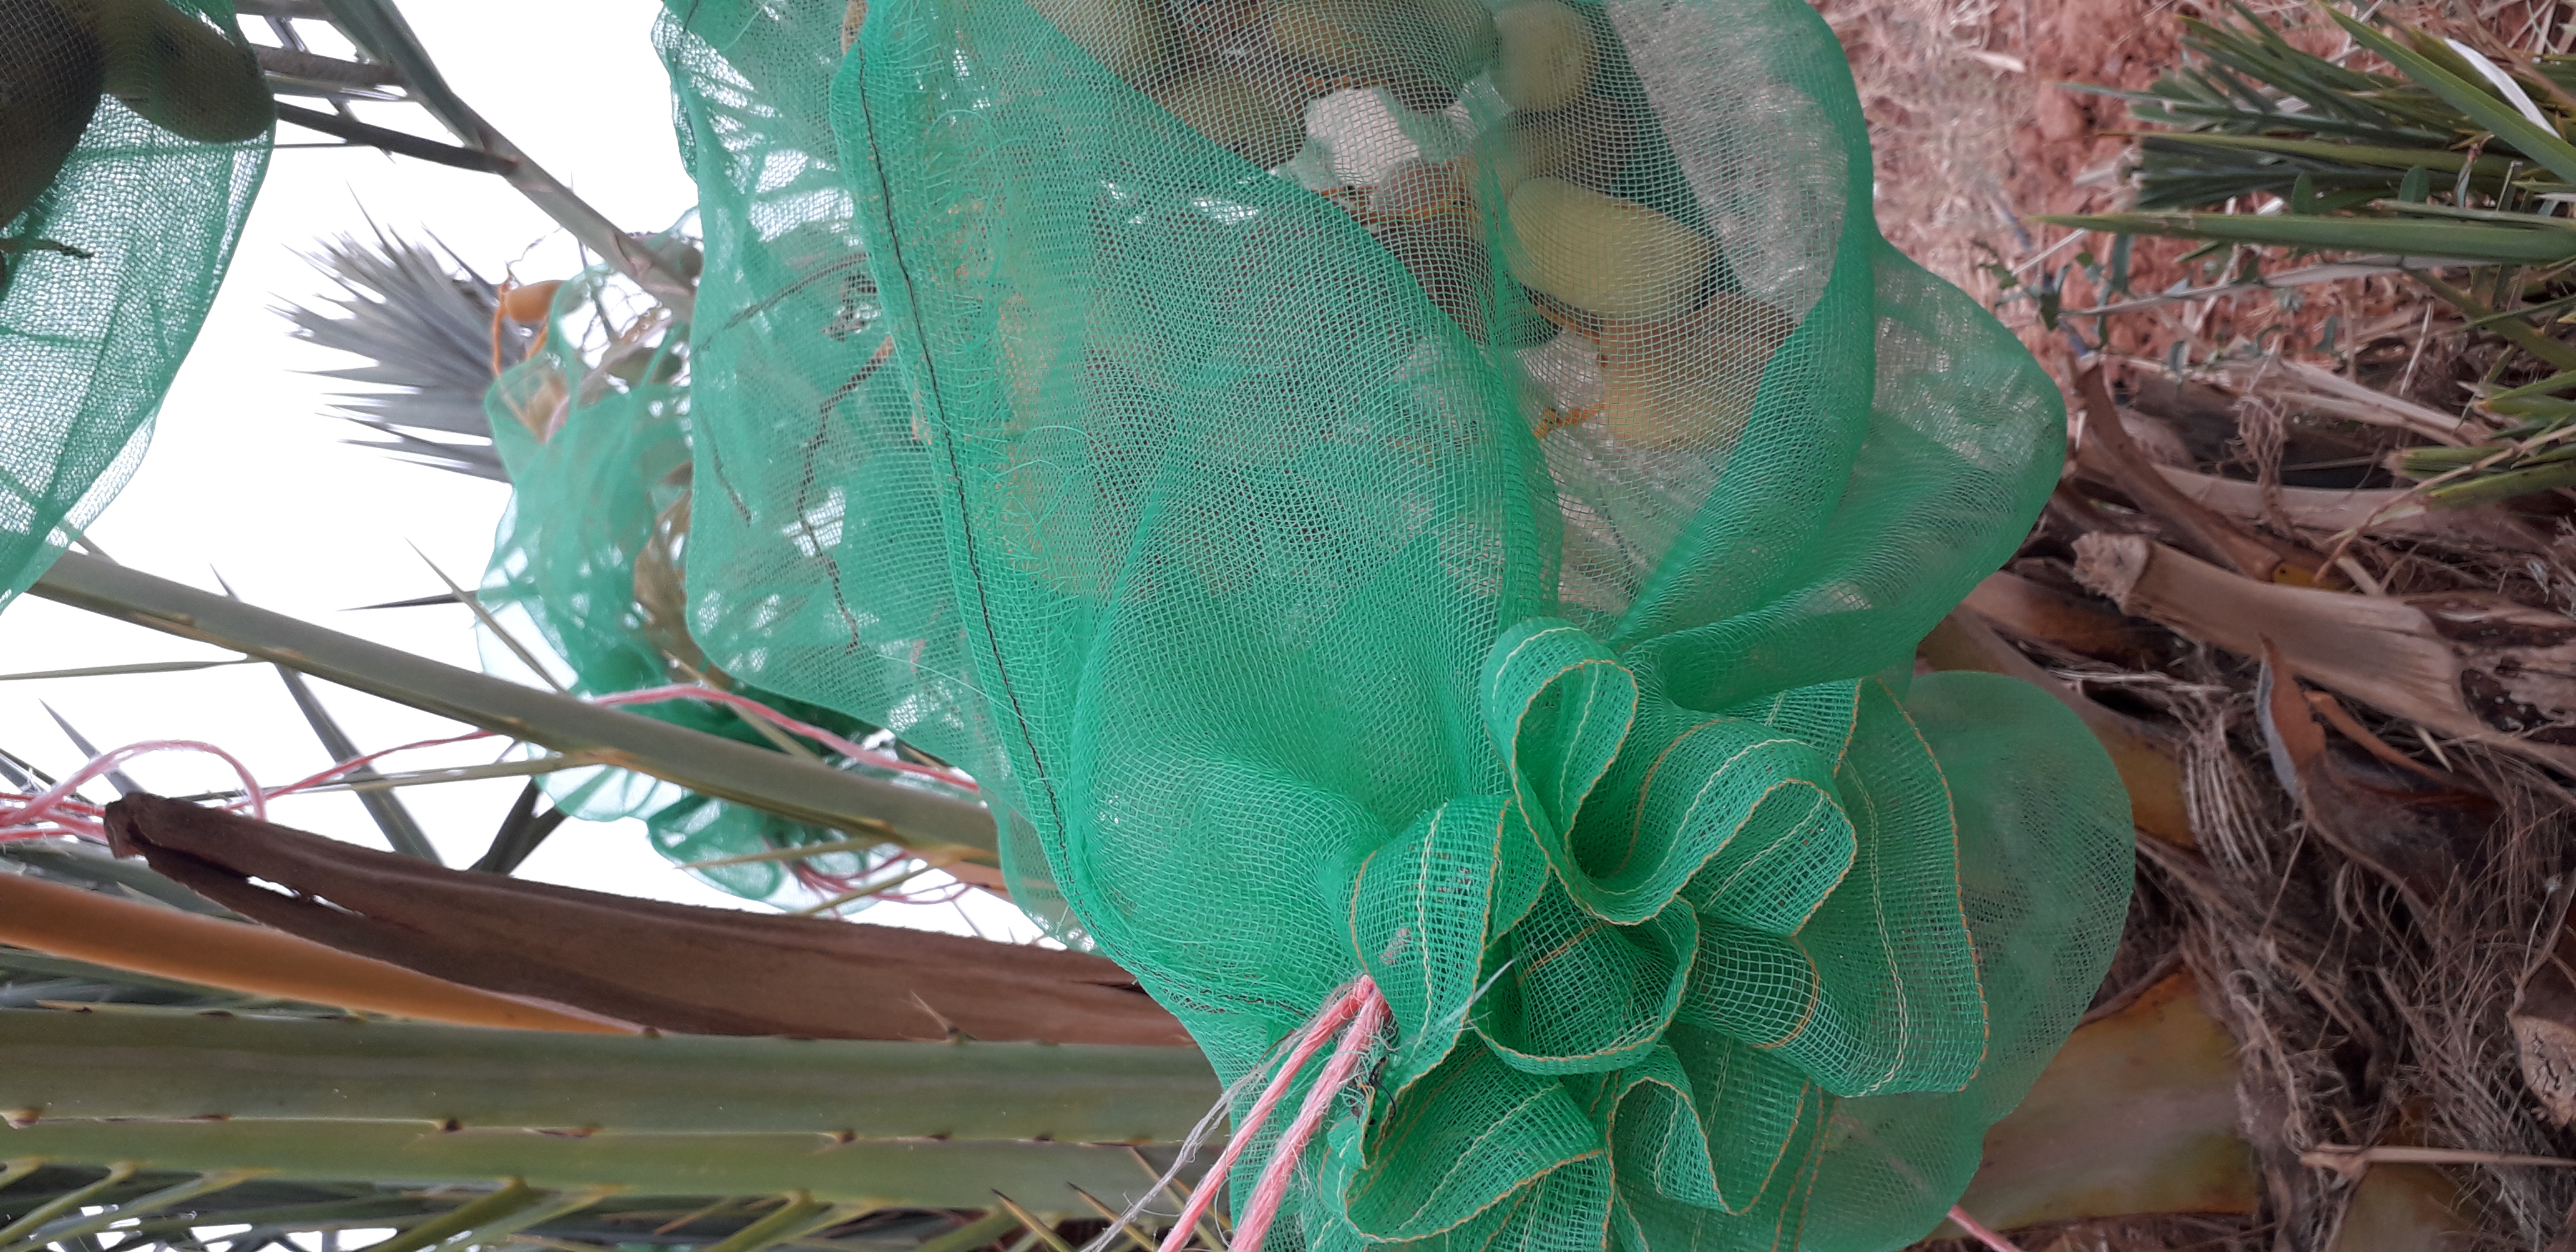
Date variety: Boumajhoul